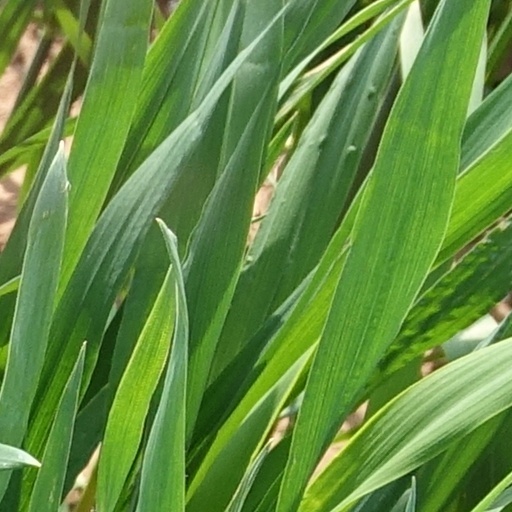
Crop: wheat